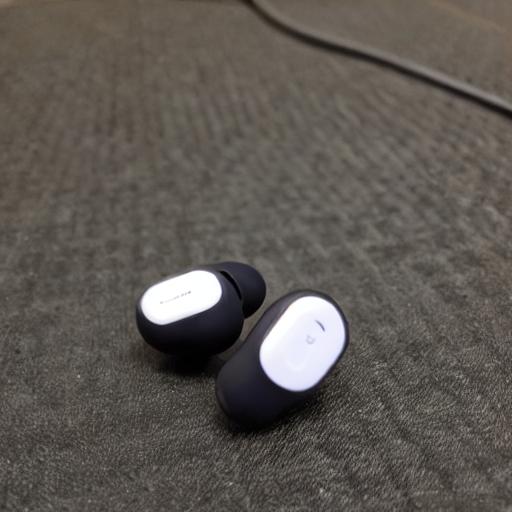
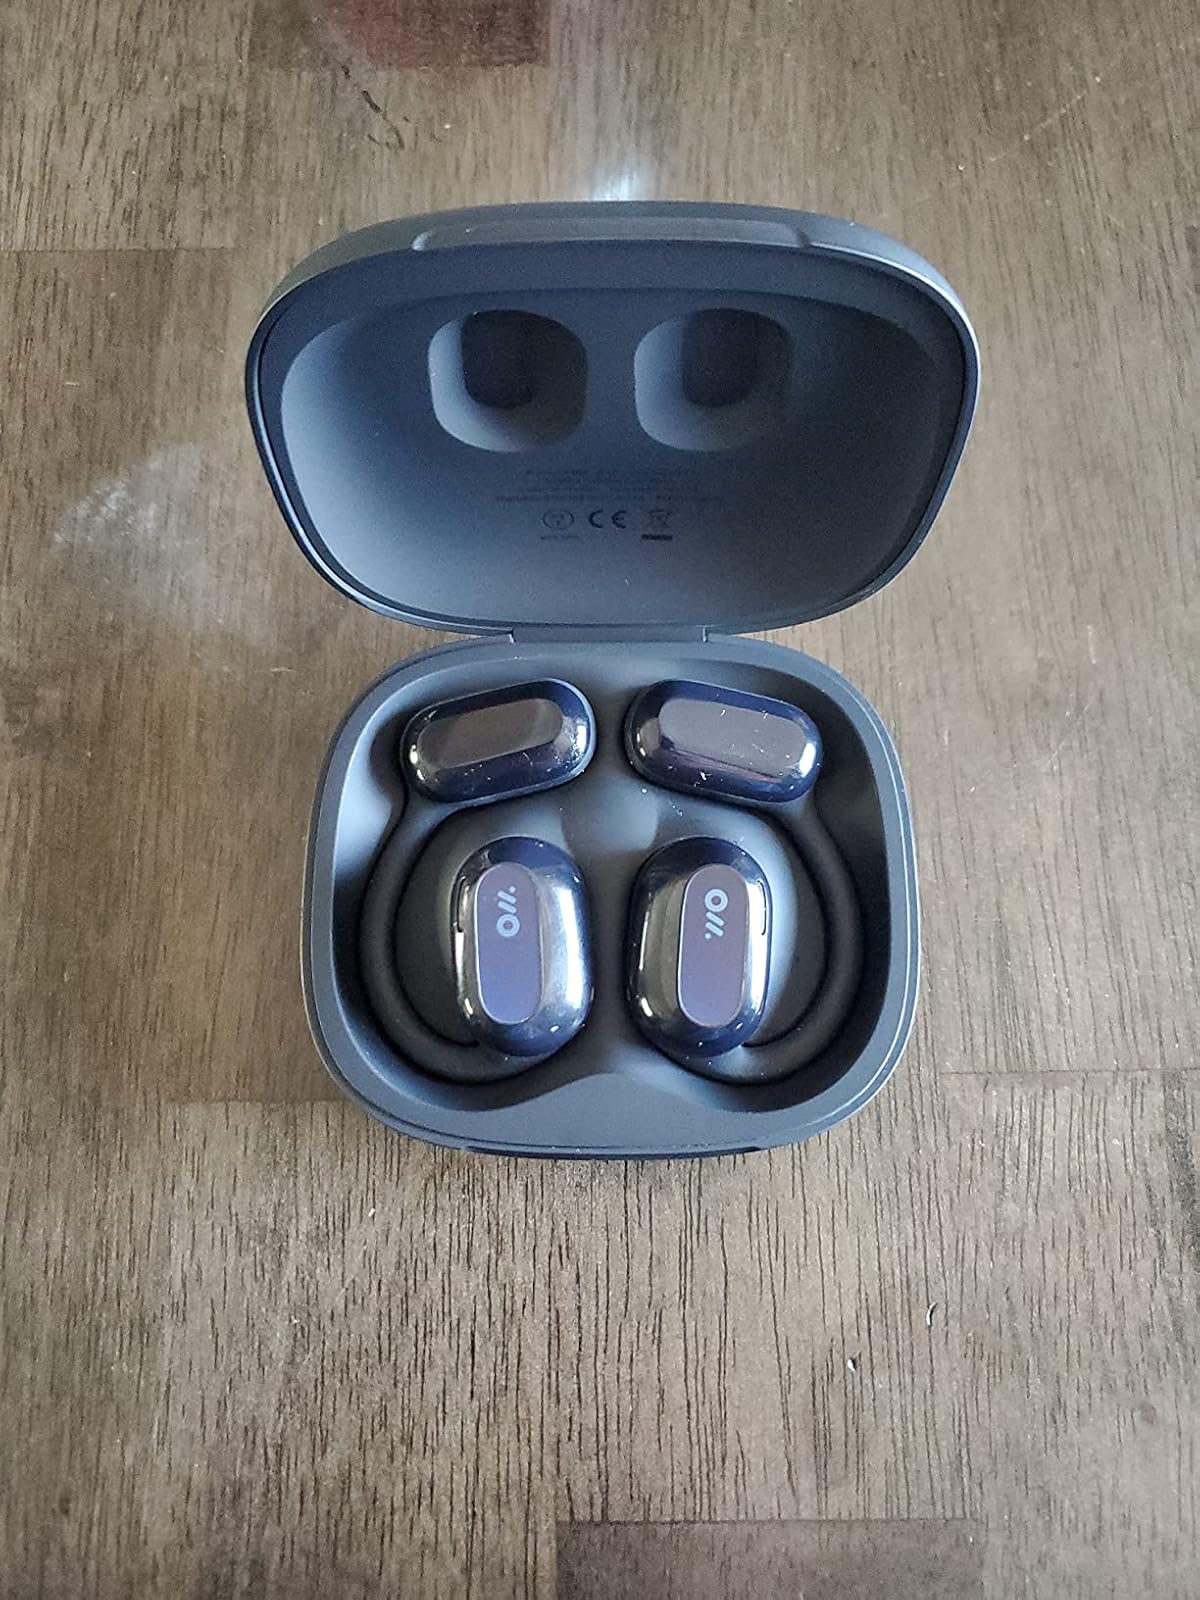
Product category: earbuds
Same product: no